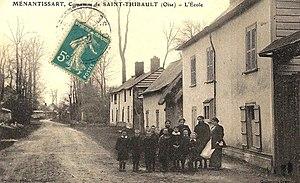
Carte postale du hameau de Ménantissart
Saint-Thibault est une commune française située dans le département de l'Oise en région Hauts-de-France.